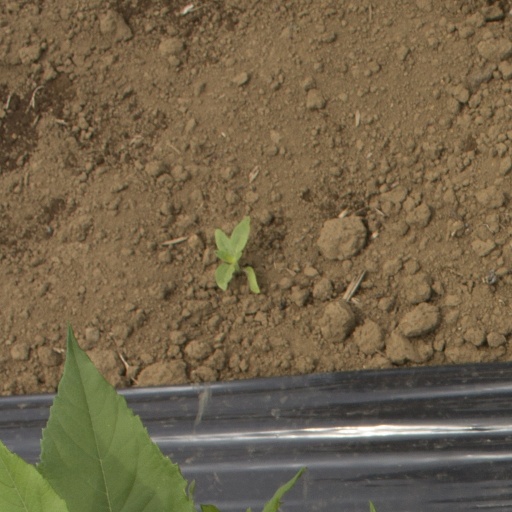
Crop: Jerusalem artichoke